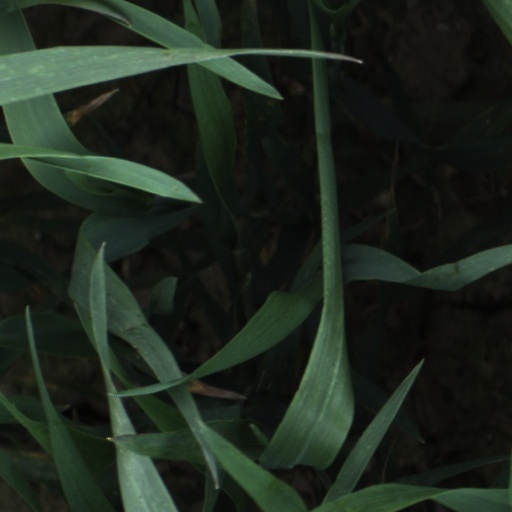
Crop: wheat